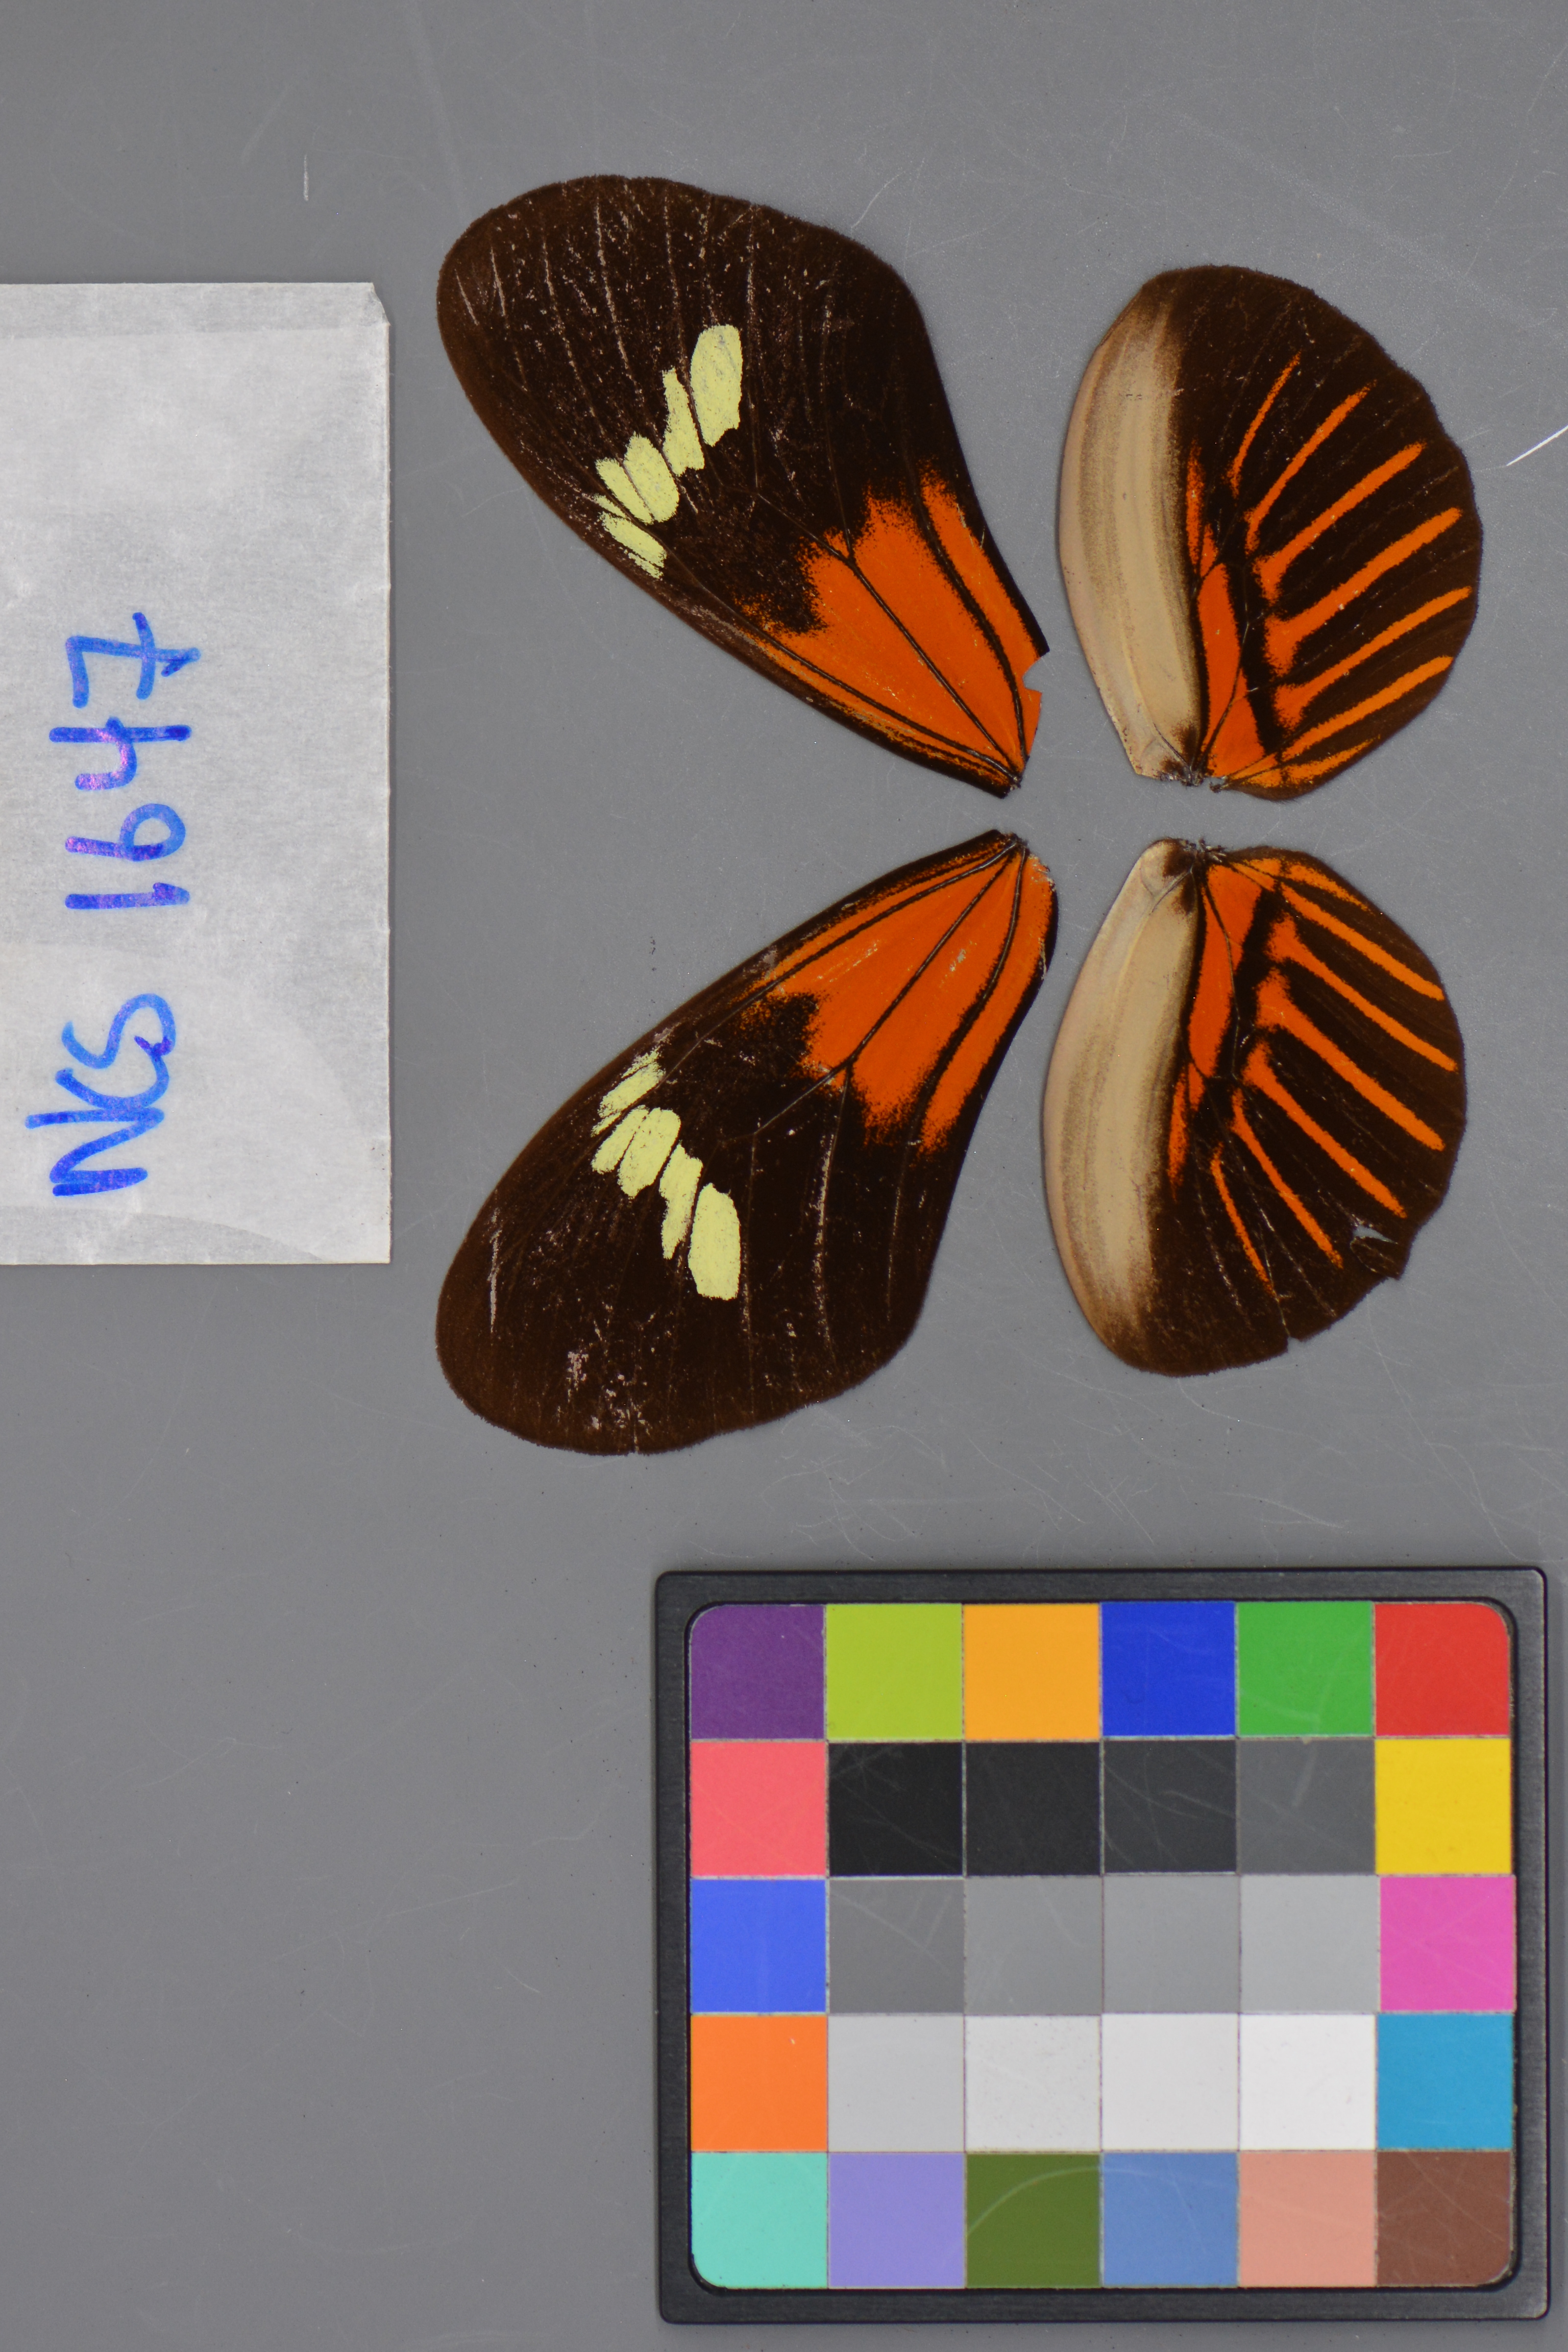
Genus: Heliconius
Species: melpomene
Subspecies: aglaope
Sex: male
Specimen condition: dorsal
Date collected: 17-Aug-08